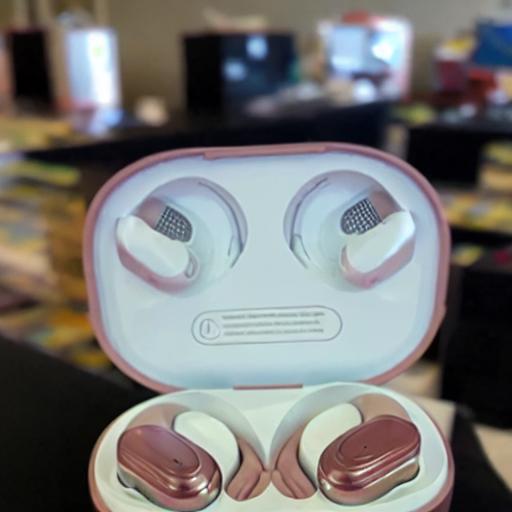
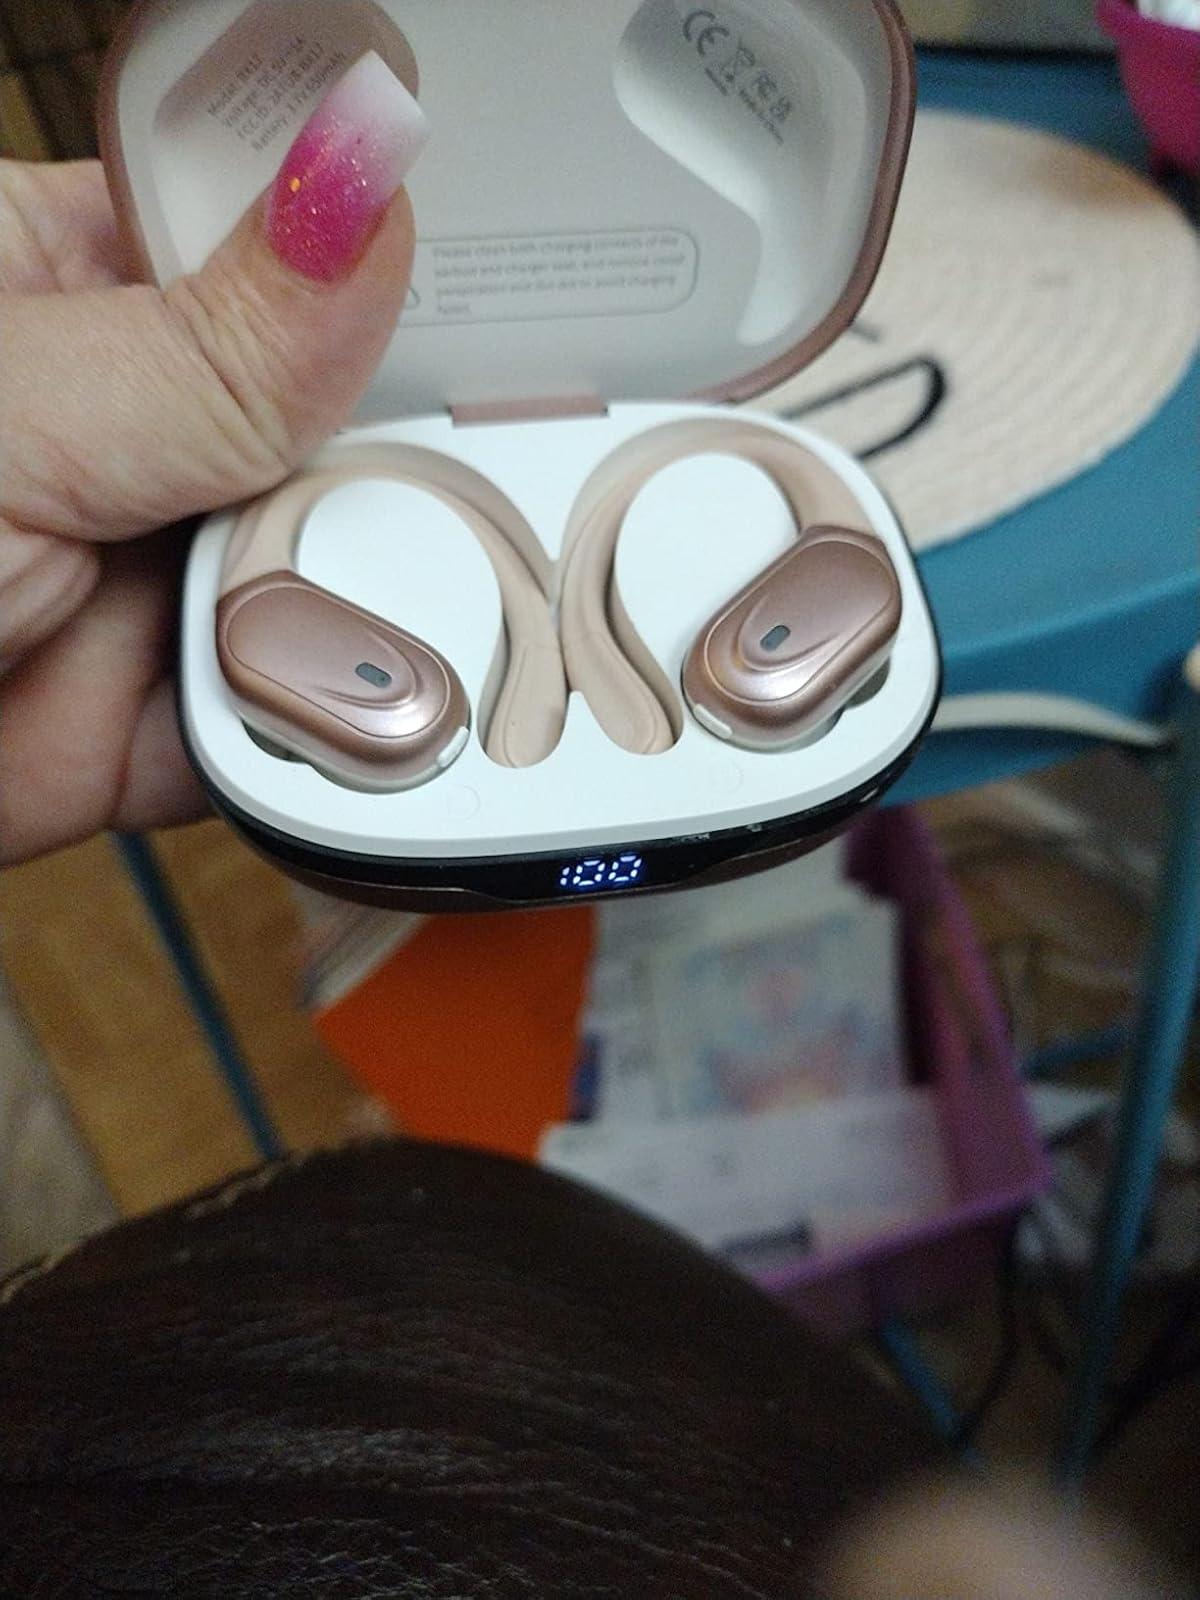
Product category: earbuds
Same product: no